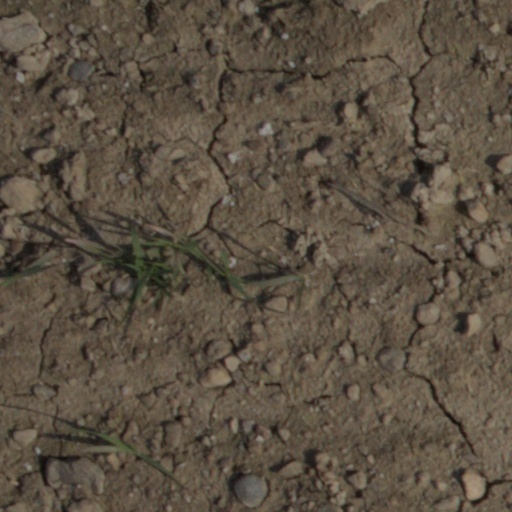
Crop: wheat